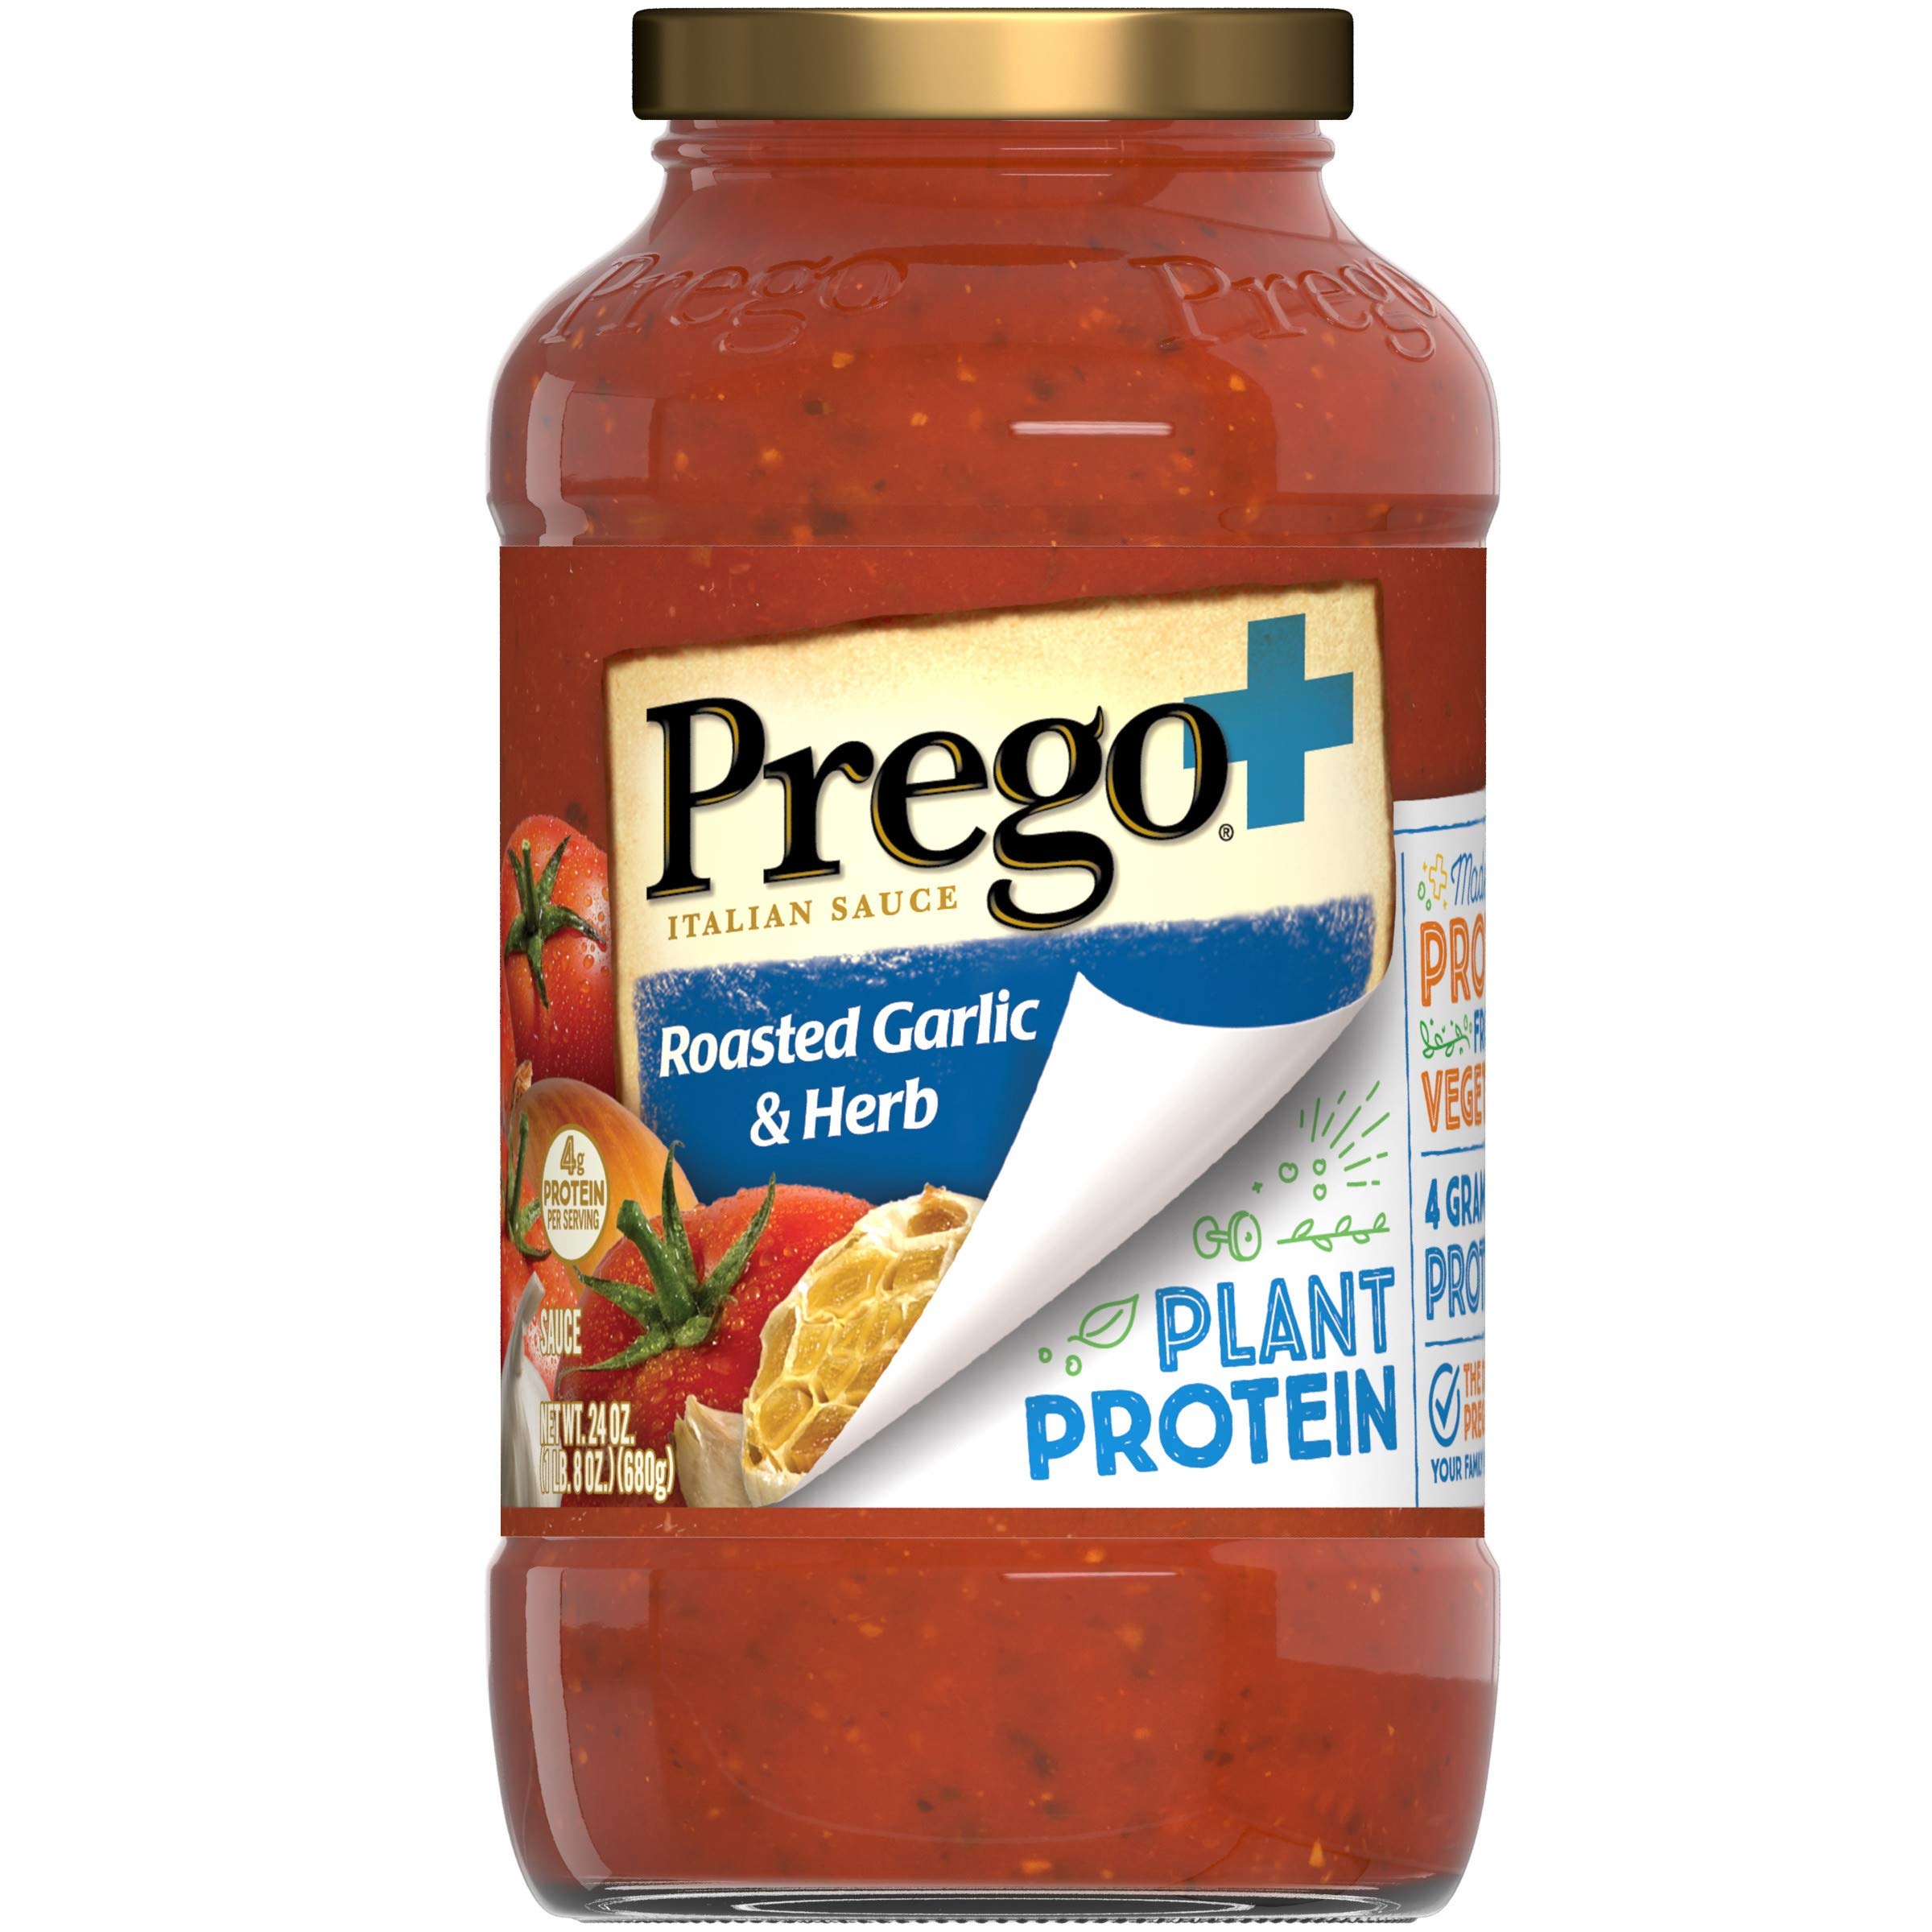
Item Name: Prego + Plant Protein Italian Tomato Sauce with Roasted Garlic and Herb, 24 Oz, Pack of 6
Bullet Point 1: THE DELICIOUS PREGO TASTE YOUR FAMILY KNOWS AND LOVES: The same delicious tomato sauce your family knows and loves, now packed with powerful proteins from vegetables.
Bullet Point 2: LOADED WITH VEGGIES: With tomatoes as the number one ingredient, it's no wonder each half cup serving delivers 40% of your daily vegetables. Each 1/2 cup serving of sauce provides 1 cup equivalent of vegetables.
Bullet Point 3: FLAVORFUL TOMATO SAUCE: Made with sweet, vine-ripened tomatoes that are blended with roasted garlic and herbs for a savory taste that is authentically Italian
Bullet Point 4: QUICK & EASY DINNERS: Pour it over pasta, use it as a base for your own recipe, or add it to a family favorite.
Bullet Point 5: FEED THE WHOLE FAMILY: One jar is 24 ounces, easily enough for a dinner for five.
Value: 144.0
Unit: Ounce

Price: 7.44